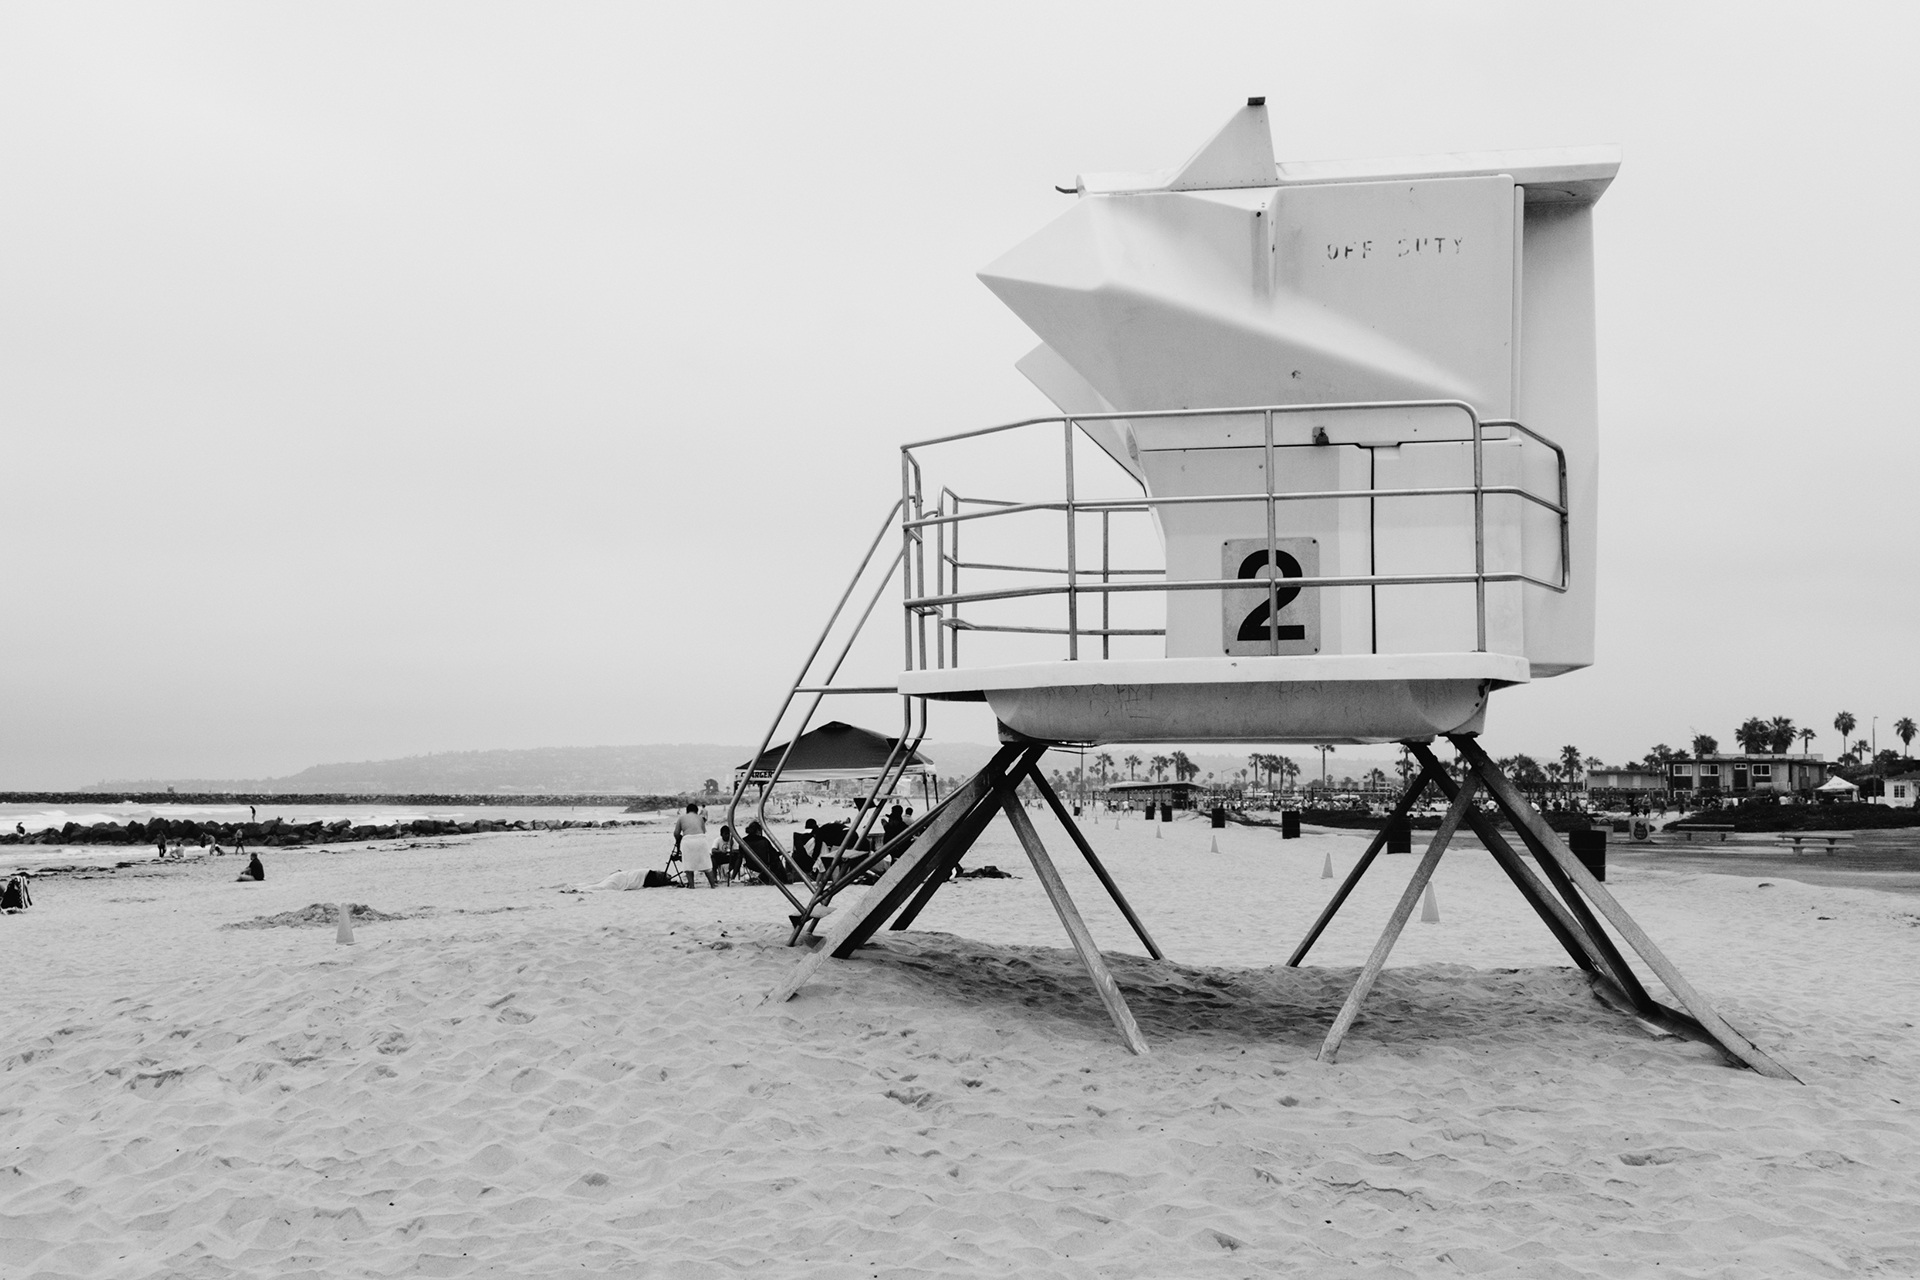
beach, sea, black and white, white, boat, wind, lifeguard, hut, vehicle, tower, monochrome, security, safety, watching, protect, guard, rescue, lifesaver, monochrome photography